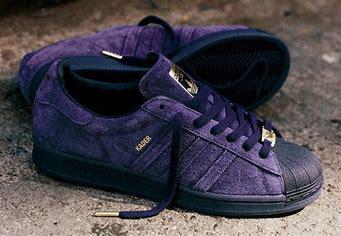
Brand: adidas
Model: Superstar Skate